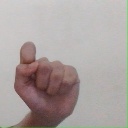
अक्षर: घ